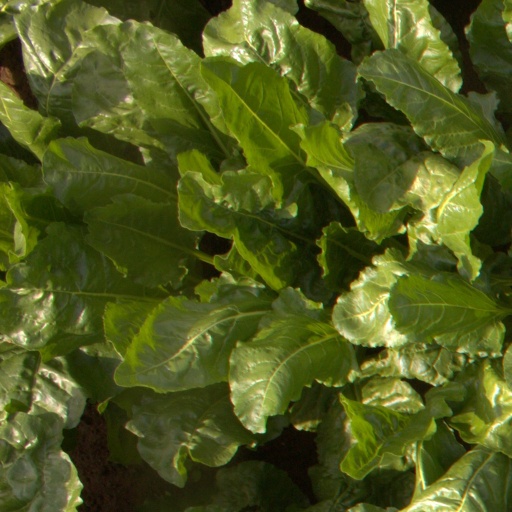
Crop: sugar beet